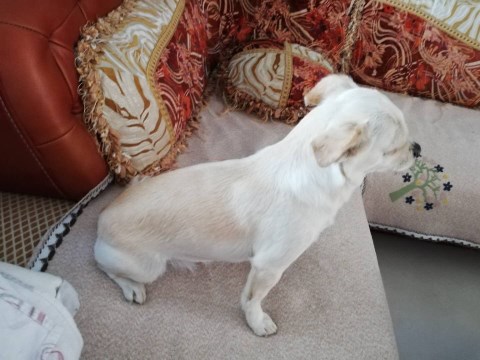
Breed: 3336-n000121-chinese_rural_dog